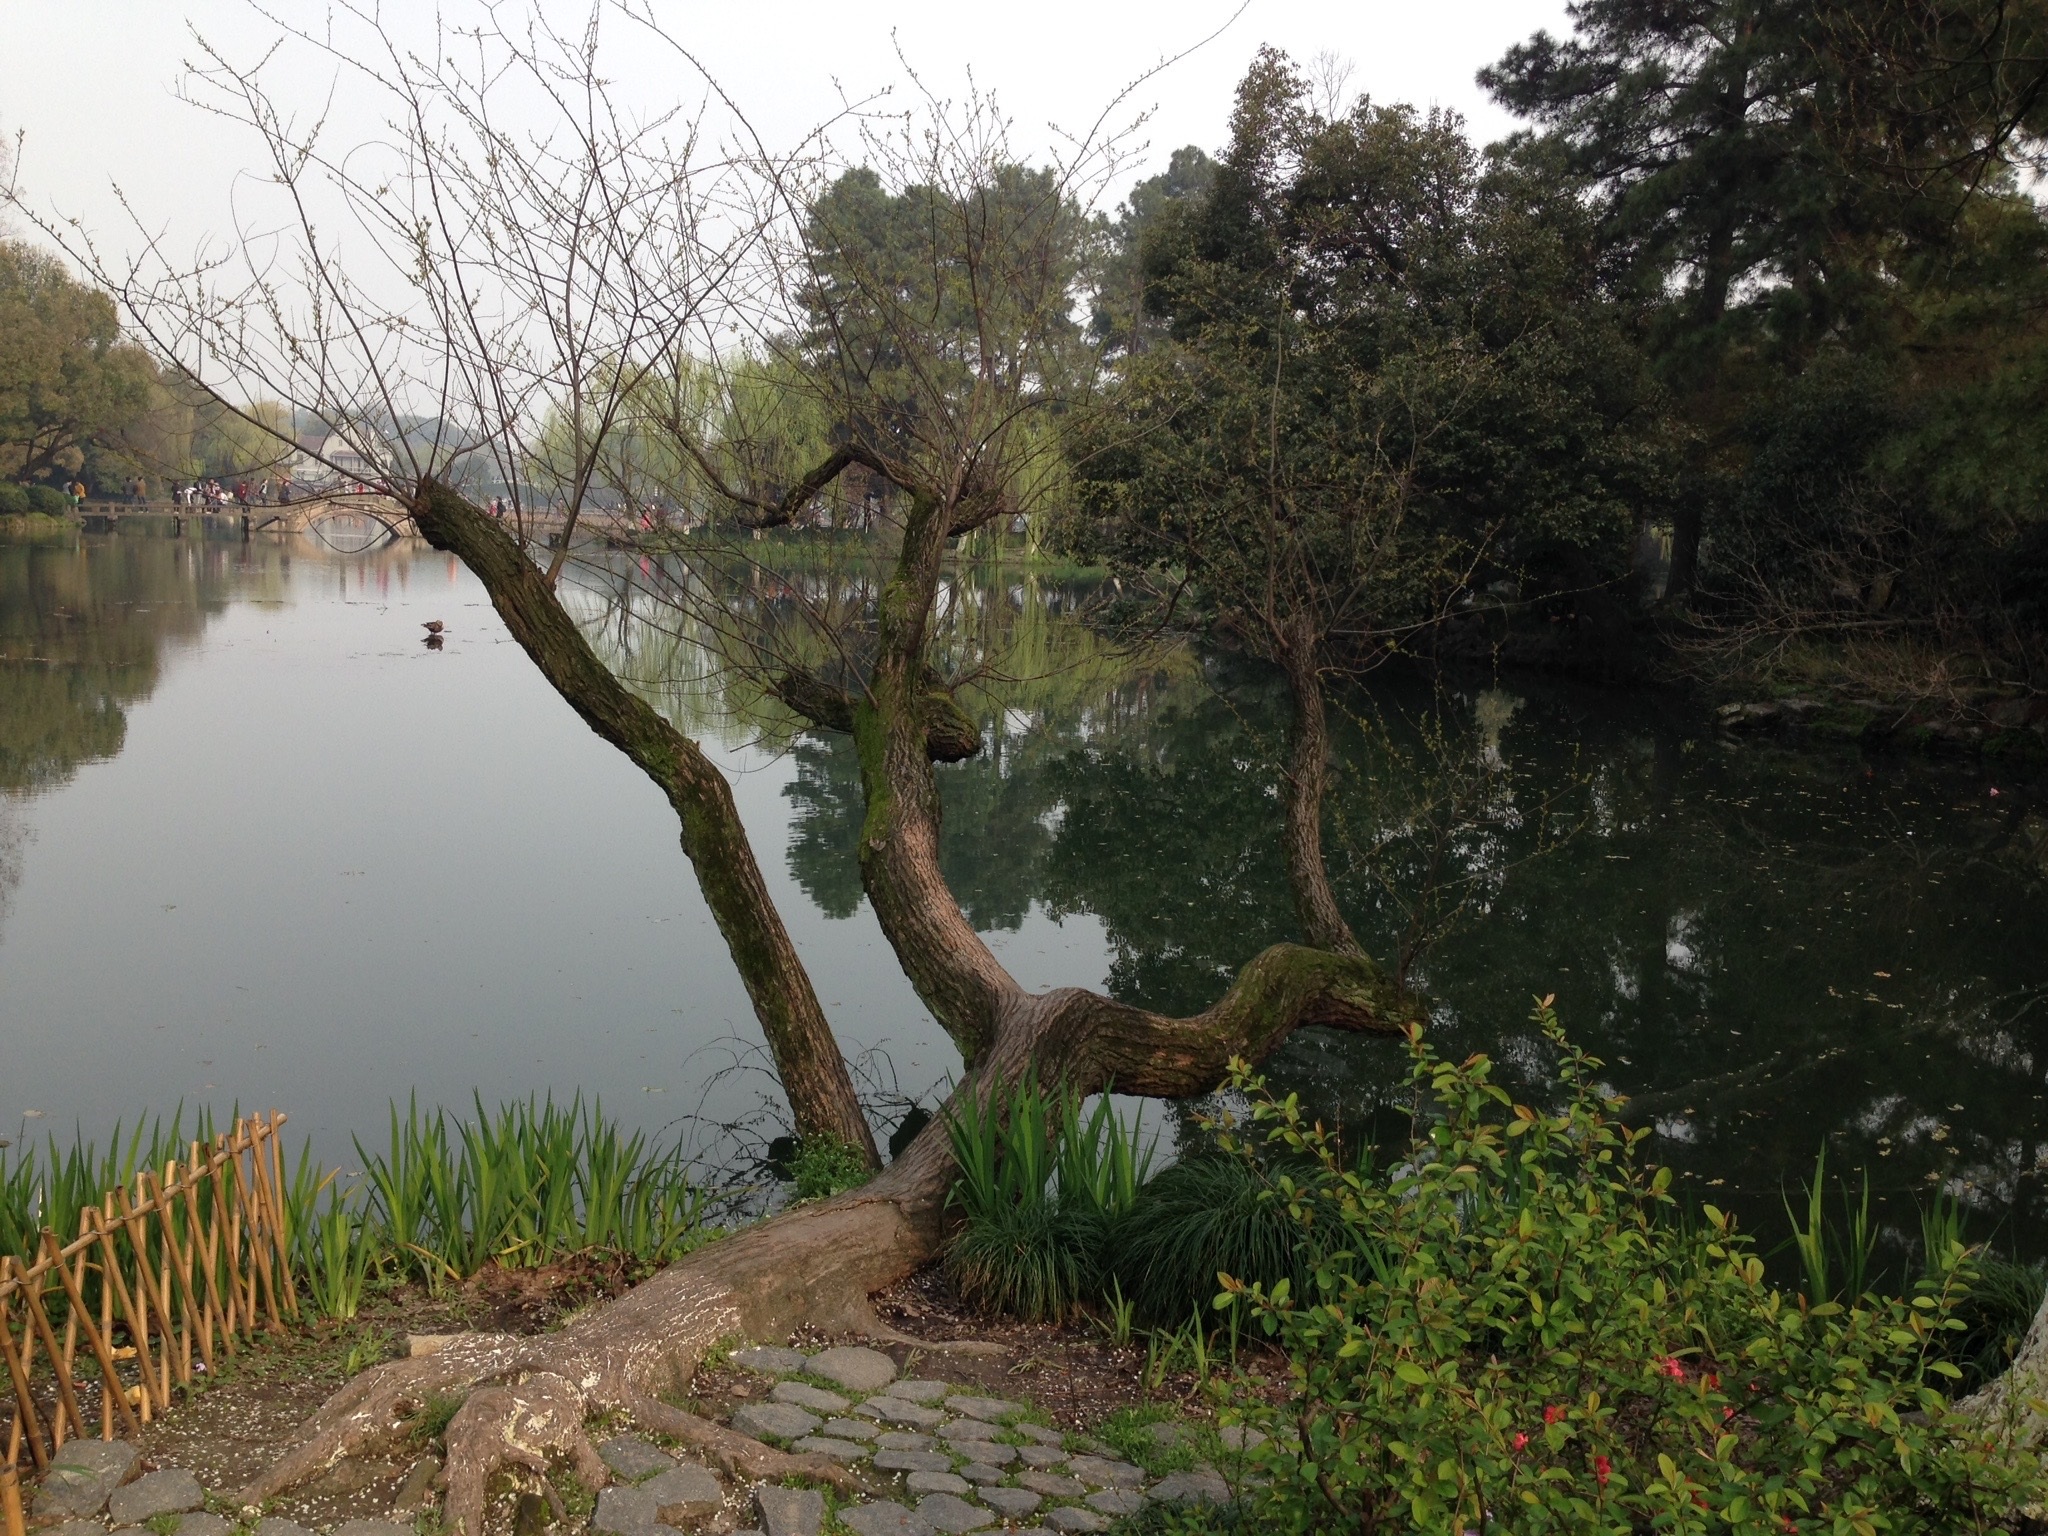
tree, water, flower, lake, river, pond, stream, reflection, waterway, body of water, wetland, fish pond